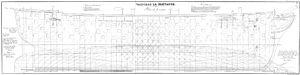
La Bretagne est un vaisseau rapide mixte de 130 canons à trois ponts inspiré du Napoléon, mais conçu par l'ingénieur polytechnicien Jules Marielle et lancé en 1855. La décision de le motoriser a été prise après la mise sur cale. Il est seul de son type. La machine de 1 200 CV comprenait un « appareil évaporatoire » de huit corps de chaudières à cinq fourneaux chacun, et qui permettait de filer 13,5 nœuds environ avec de bons chauffeurs. Il consommait 150 tonnes de charbon par 24 heures. L'hélice à deux ailes doubles pouvait être remontée afin de ne pas gêner la marche à la voile. La machine était composée de deux cylindres.